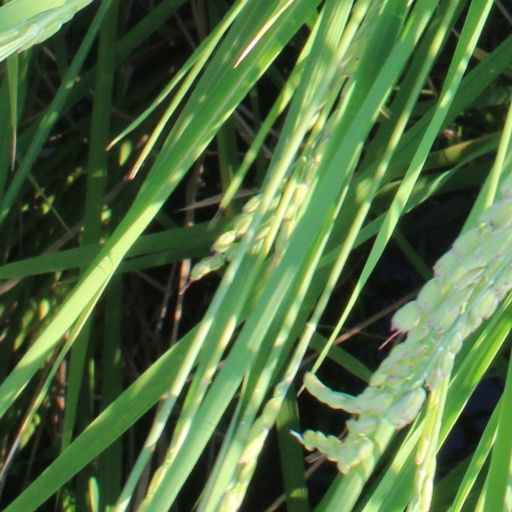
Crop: rice